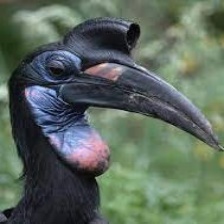
Species: ABYSSINIAN GROUND HORNBILL
Scientific name: BUCORVUS ABYSSINICUS
ImageNet parent category: hornbill